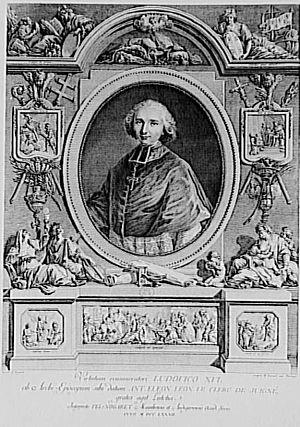
Cet article fournit la liste des évêques du diocèse de Châlons-en-Champagne.